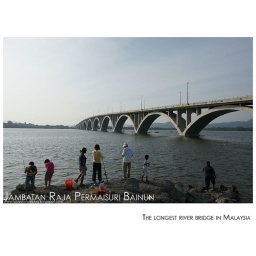
The Dinding Bridge, the longest river bridge in Malaysia. Now renamed as Raja Permaisuri Bainun Bridge.